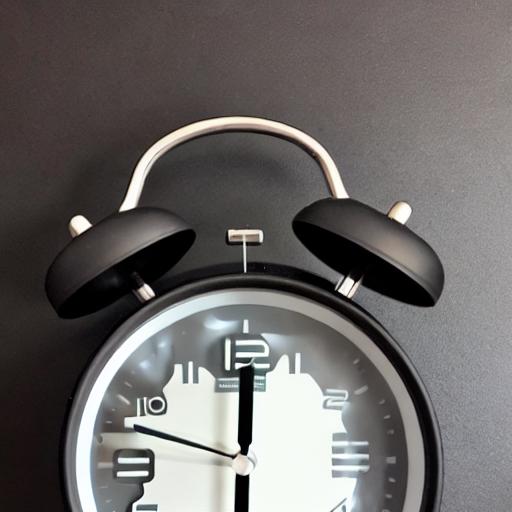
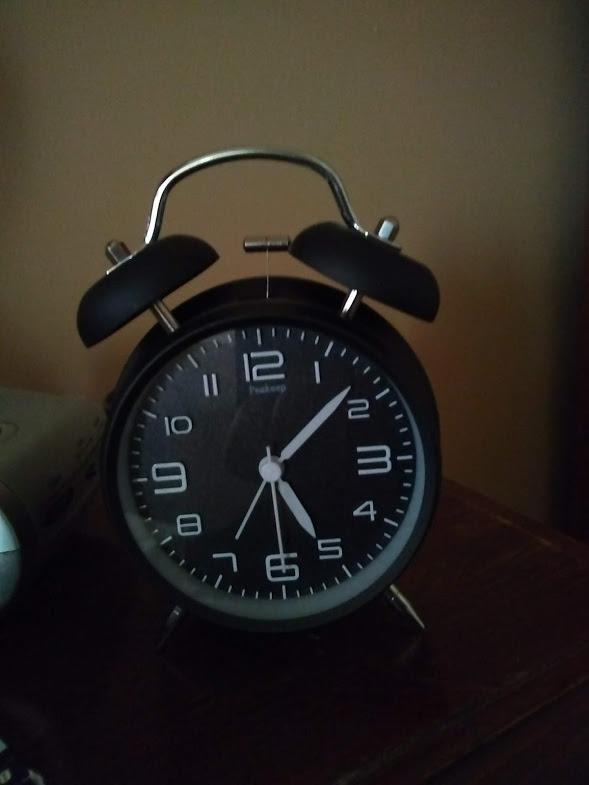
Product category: clock
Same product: no